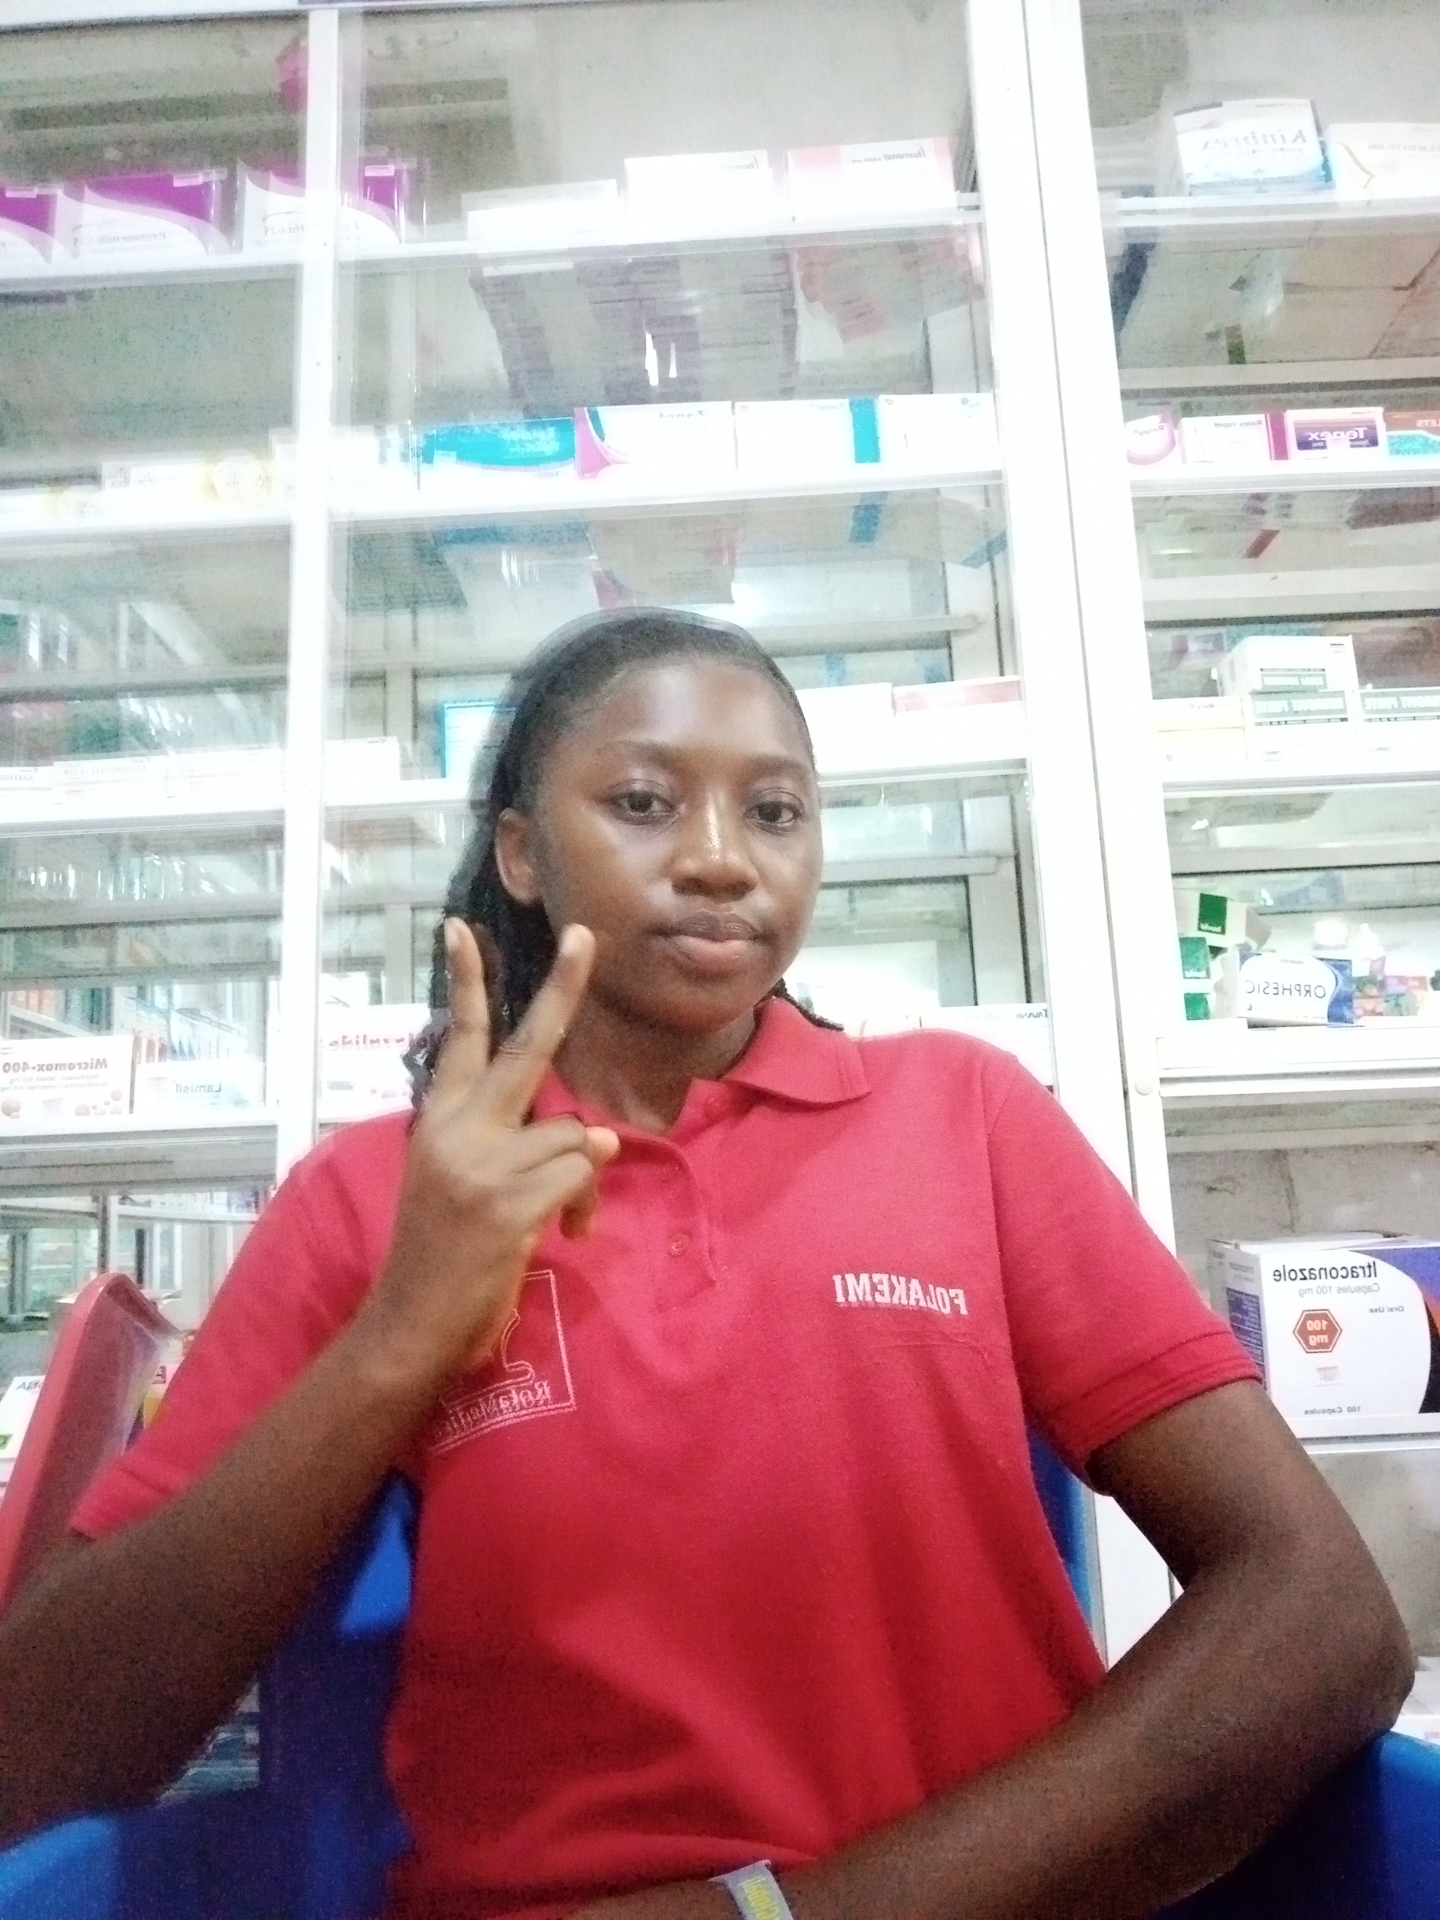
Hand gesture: peace_inverted